Hersi Ali Haji Hassan

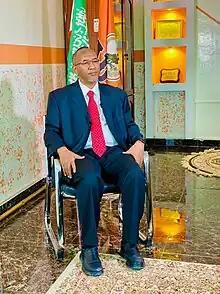
Hassan in 2023

Hersi Ali Haji Hassan (born 1968) is a Somaliland politician and the current chairman of the Waddani party, the ruling party in Somaliland.